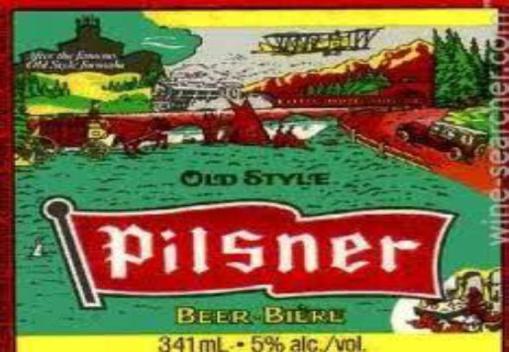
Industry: Food